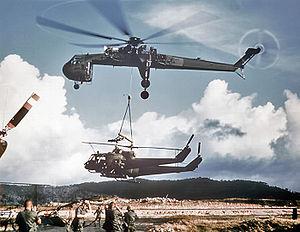
Le S-64 Skycrane, également connu sous la désignation militaire CH-54 Tarhe, est un hélicoptère de transport de type grue volante, construit depuis 1959 par la société Sikorsky Aircraft Corporation. Le nom Skycrane signifie grue volante ; Tarhe signifie grue dans la langue des indiens iroquois Wyandot. Le premier vol a été effectué le 9 mai 1962.